Princess Maria of Greece and Denmark

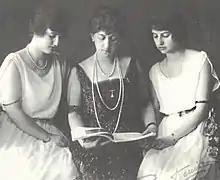
Grand Duchess Maria Georgievna with her two daughters. 1917.

As Grand Duchess Maria Georgievna was very fond of everything English, the villa was constructed in the English style with local limestone, but they gave the property a Greek name, "Harax", the fortress, in memory of an ancient fortress that once stood on the tip of Ai-Todor. The couple was very involved in the planning as both were skillful artists. Grand Duchess Maria sketched the exterior elevations and draw floor plans while Grand Duke George painted renderings in watercolors and pen and ink sketches.